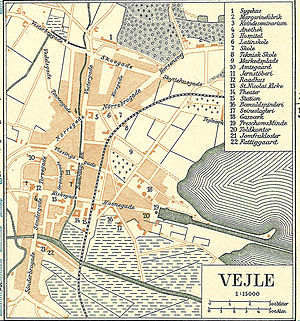
Vejle / Natur og geografi / Bydele
Vejle omkring 1900
Kort over Vejle omkring 1900
Vejle er en større dansk by i Sydjylland i det inderste af Vejle Fjord, hvor Vejle Ådal og Grejsdalen møder hinanden. Med sine 57.655 indbyggere er byen Danmarks 9. største by. Vejle ligger i Vejle Kommune, som blev etableret ved kommunalreformen i 2007. I forbindelse med kommunalreformen blev Vejle hjemby for regionshuset for Region Syddanmark i kontorbygningerne for det tidligere Vejle Amt.